Question: Please indicate a possible affordance area of the sit_on_chair that can be used for sitting
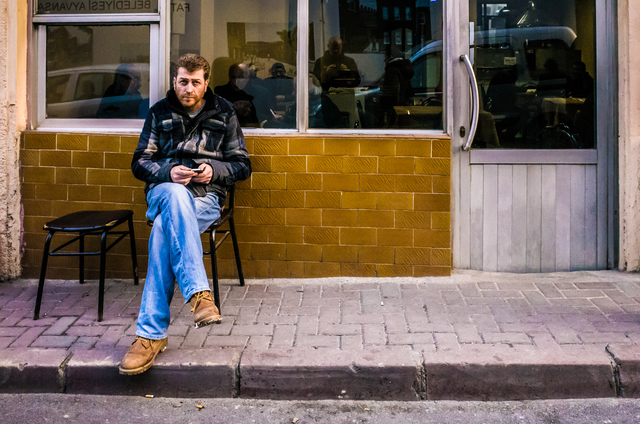
Answer: [44.5, 201, 123.5, 228]